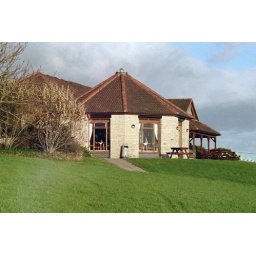
Its a restaurant and fishing tackle shop over looking the lake. You can sail and fish from here.